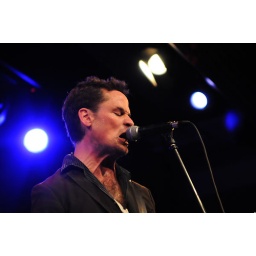
girls against boys